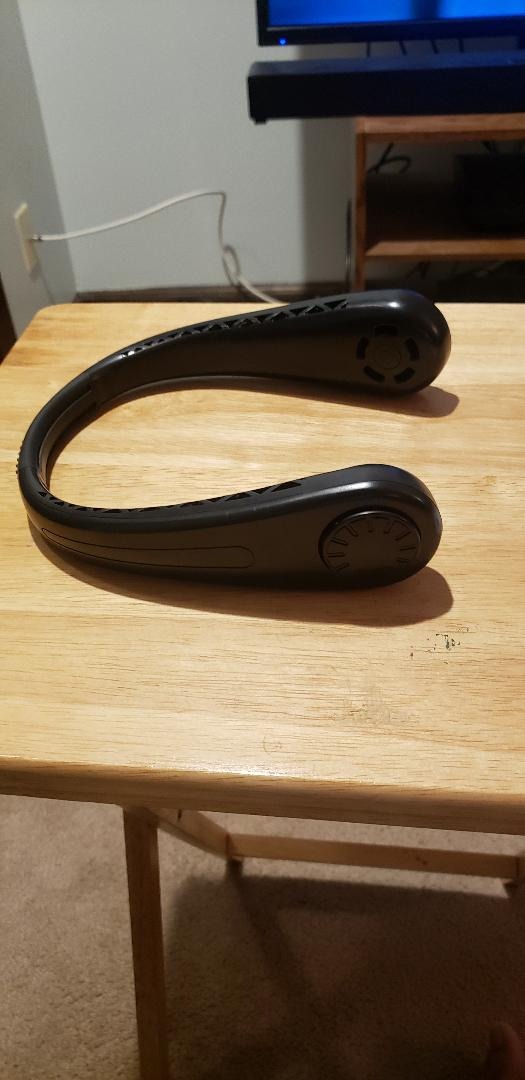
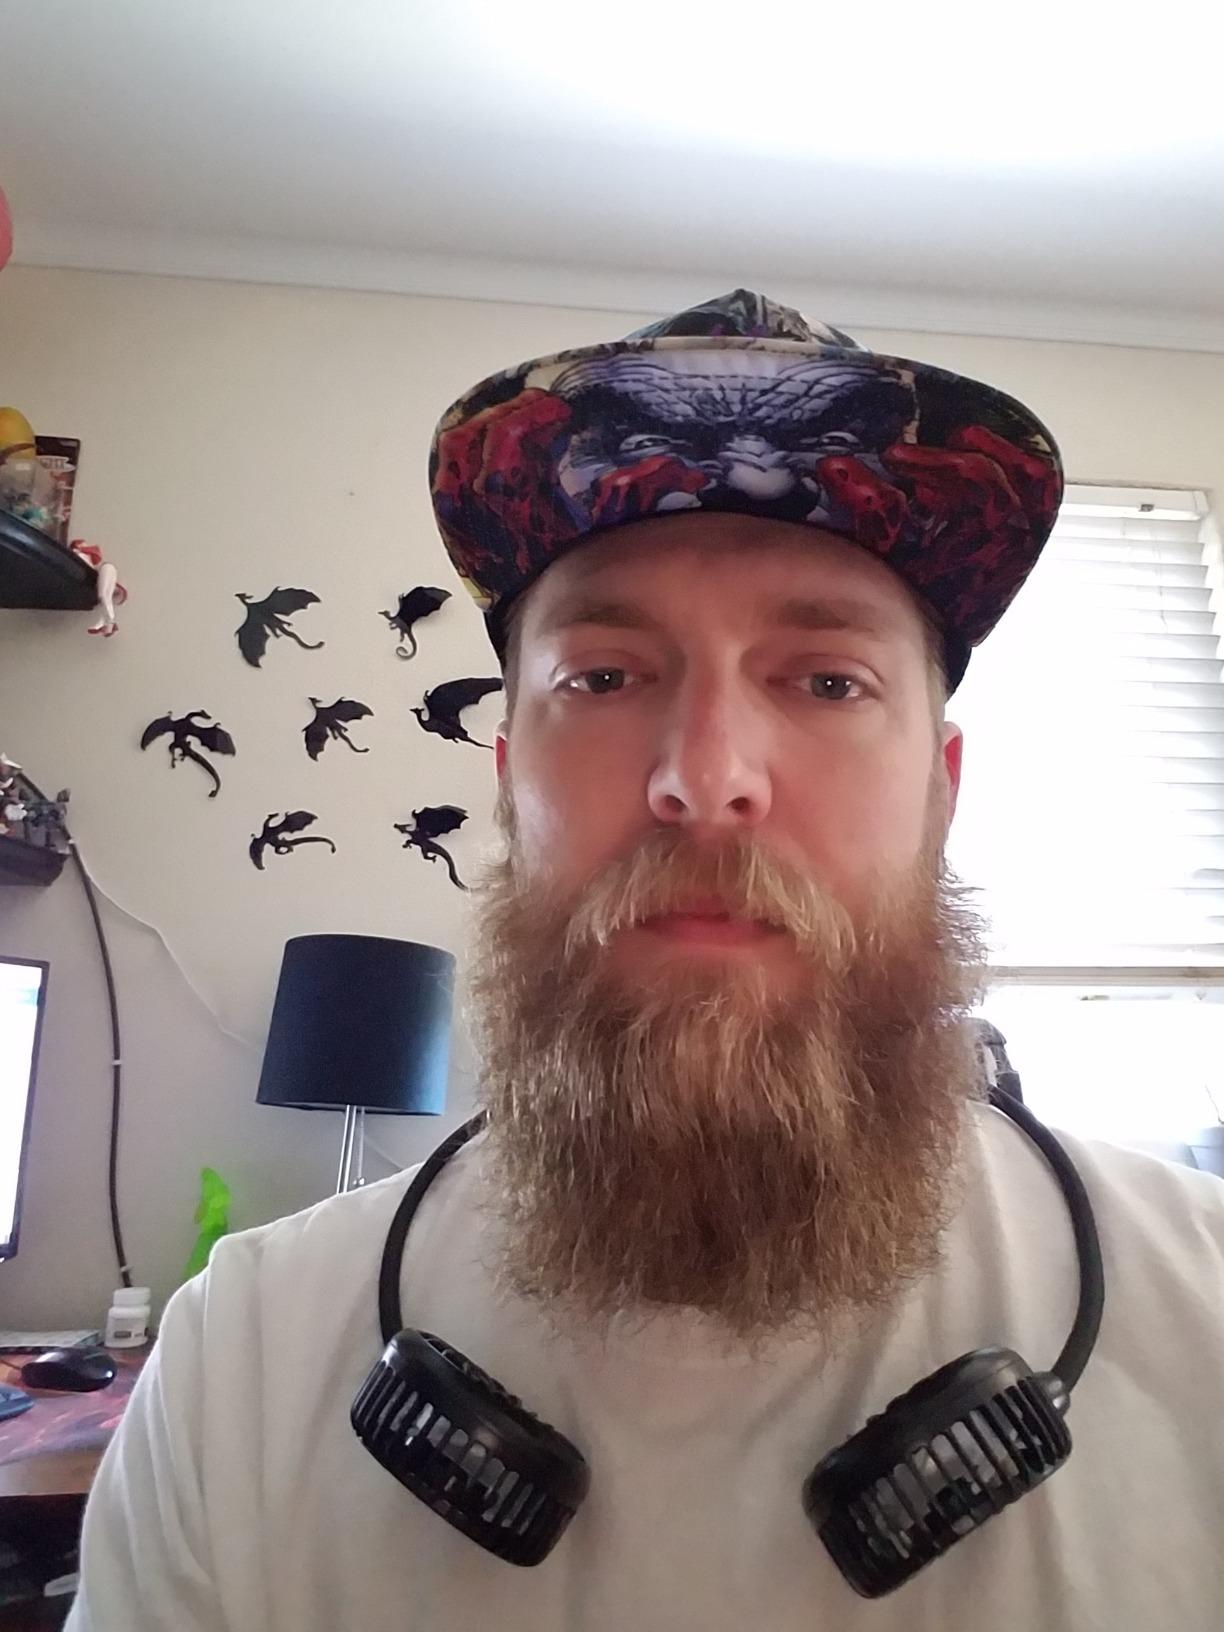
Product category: fan
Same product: no